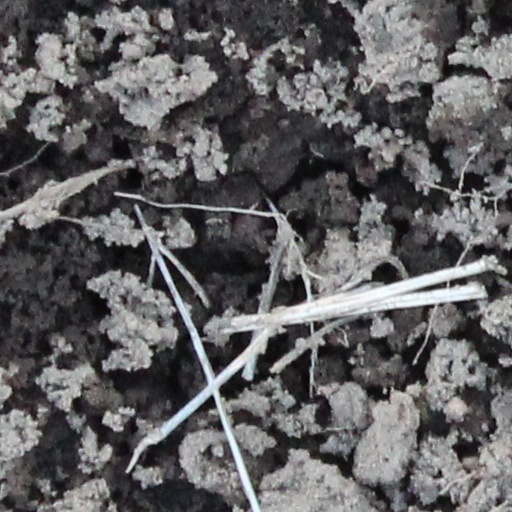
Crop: wheat